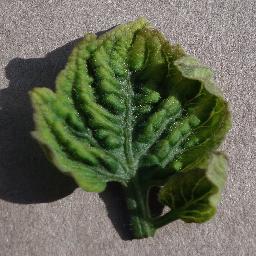
Label: Tomato___Tomato_Yellow_Leaf_Curl_Virus